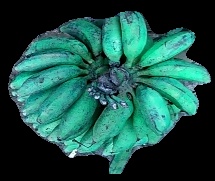
Variety: rasbale
Grade: grade3